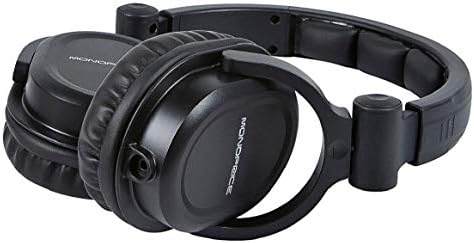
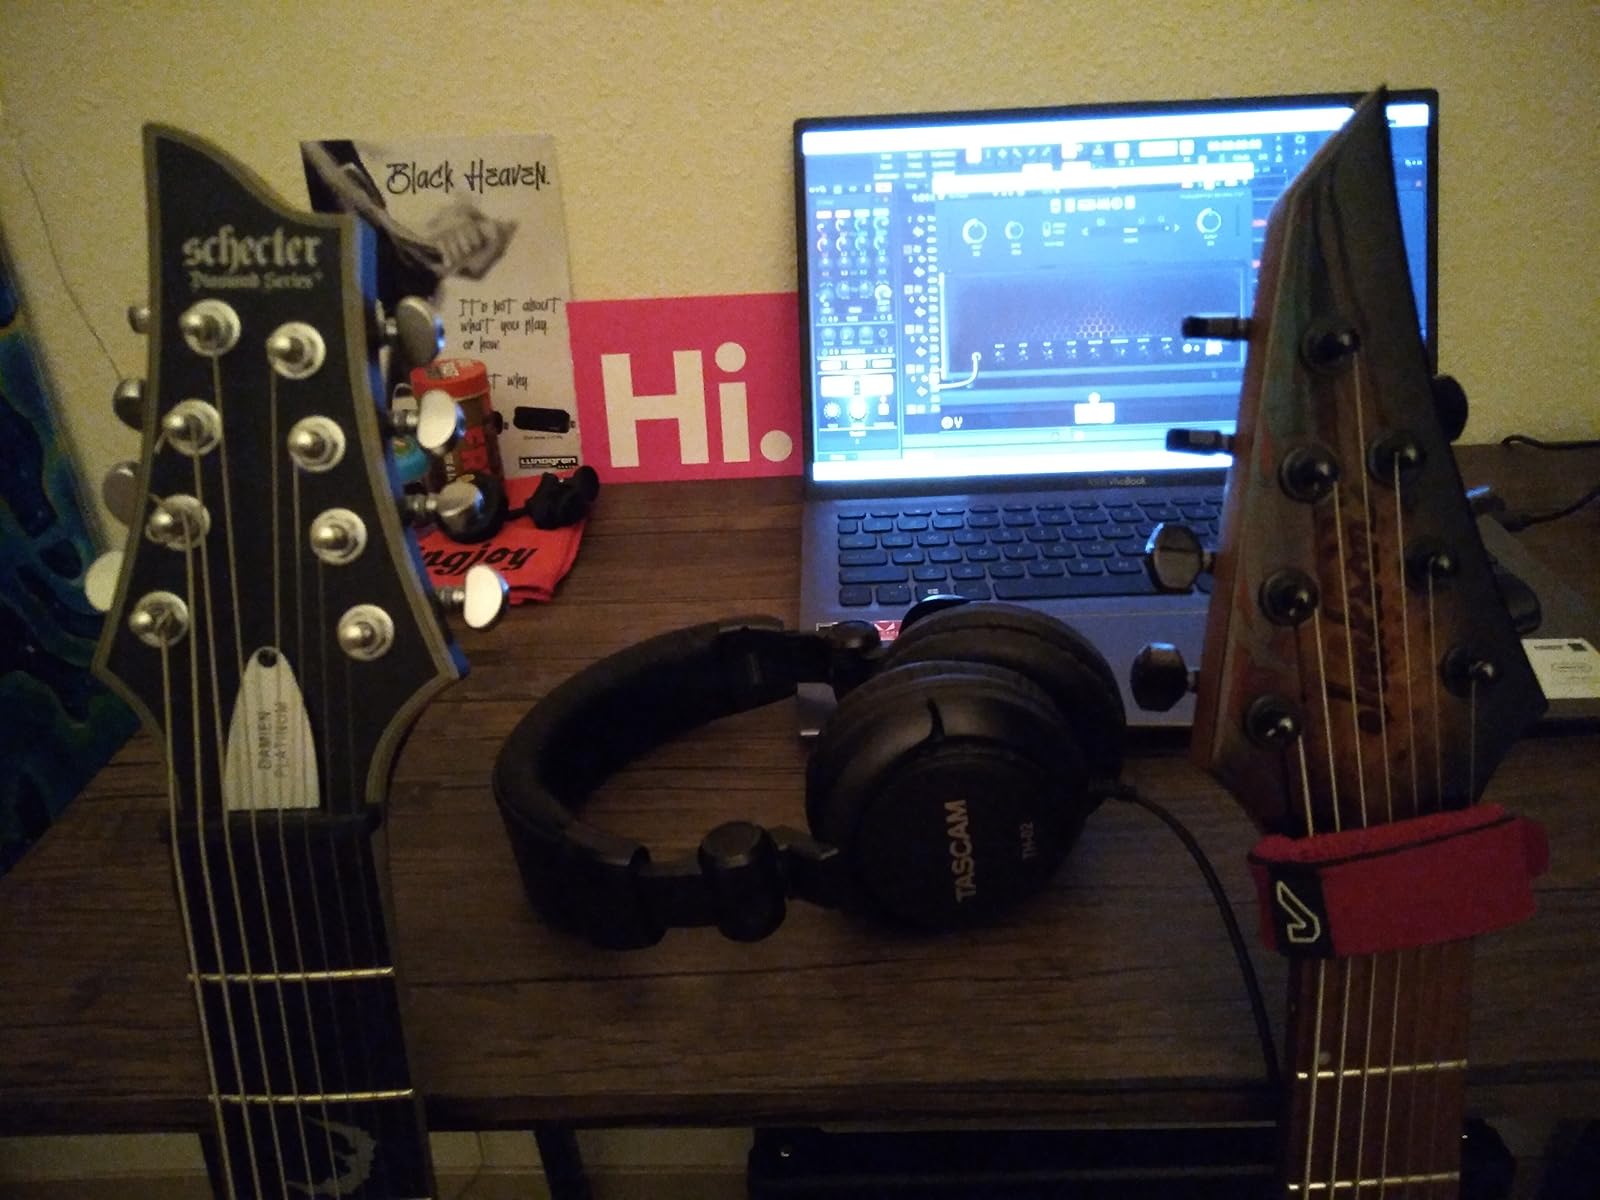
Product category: headphones
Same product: no